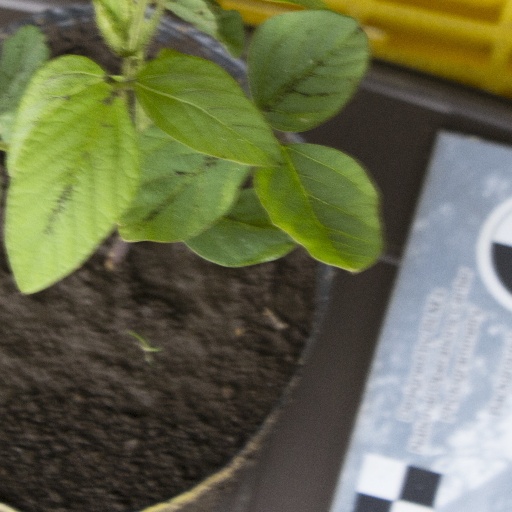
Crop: soybean